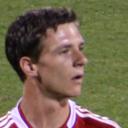
Age: 21